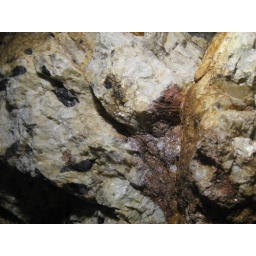
Some fractured pink tourmaline is visible in the wall rock.